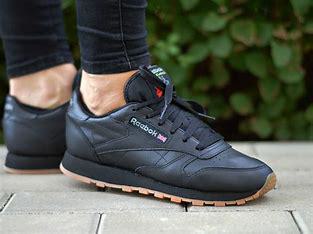
Brand: Reebok
Model: Cl Lthr